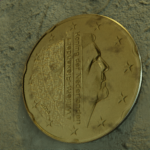
Coin value: 20cents
Country: nl
Edition: 20cen